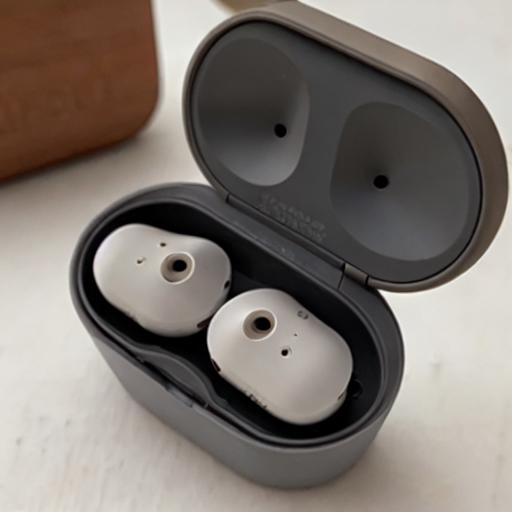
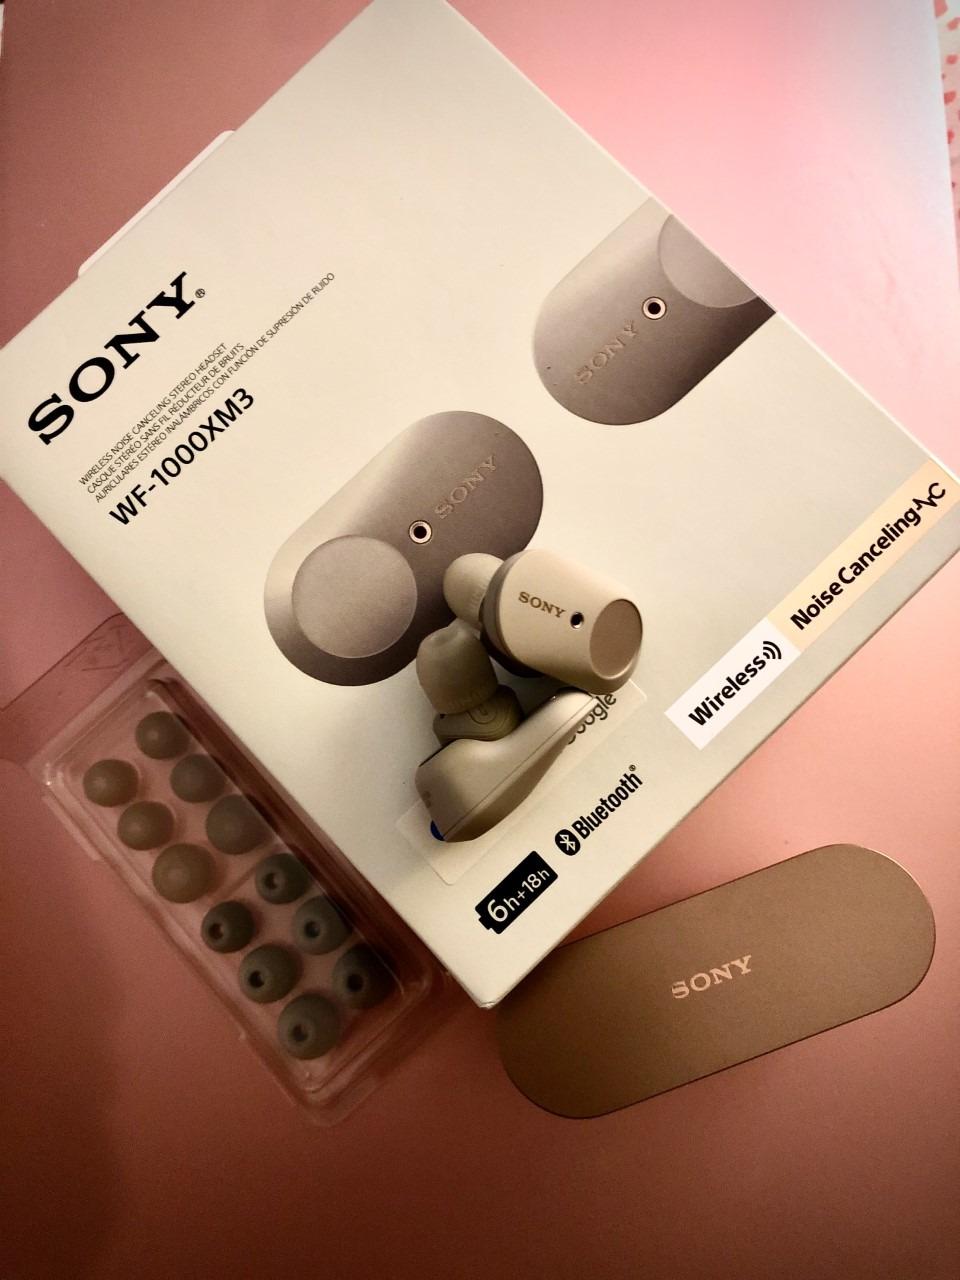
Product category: earbuds
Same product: no